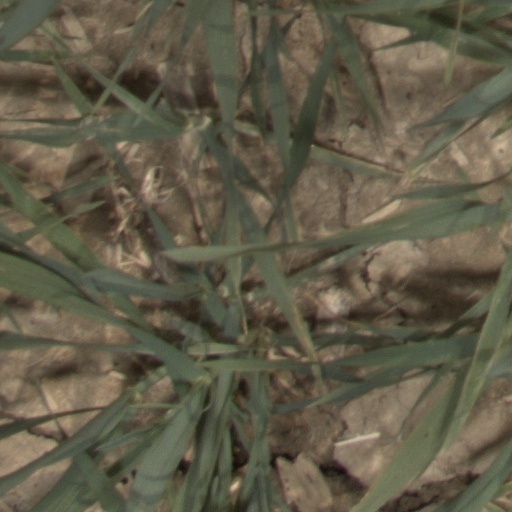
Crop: wheat